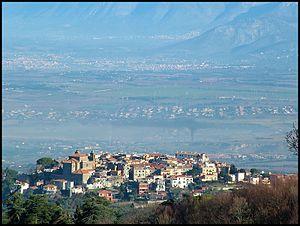
Monte Porzio Catone une commune italienne d'environ 8 750 habitants, située dans la ville métropolitaine de Rome Capitale, dans la région du Latium, en Italie centrale.